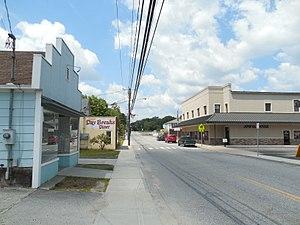
Plainfield est une ville américaine située dans le comté de Windham au Connecticut.